Courtright Reservoir

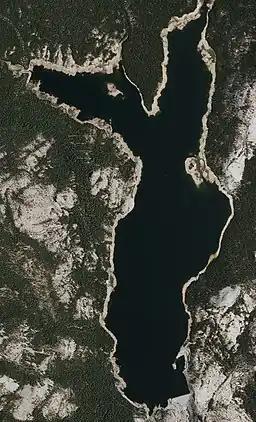
Aerial Photo of Courtright Reservoir

Courtright Reservoir is a reservoir in Fresno County, California. The reservoir is at an elevation of 8,170 feet (2,490 m) in the Sierra National Forest, in the Sierra Nevada Mountain Range, bordering the John Muir Wilderness and the Dinkey Lakes Wilderness.